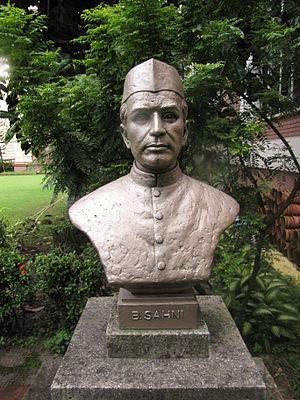
Birbal Sahni FRS est un paléobotaniste indien qui a étudié les fossiles du sous-continent indien ; c'est aussi un géologue qui s'est intéressé à l'archéologie. Il a fondé le Birbal Sahni Institute of Palaeobotany à Lucknow, Inde. Ses contributions les plus importantes portent sur la botanique des plantes de l'Inde, il a aussi publié en paléobotanique. En plus d'avoir écrit de nombreux articles importants dans ces domaines, il a aussi occupé le poste de président de la National Academy of Sciences, India et a été président honoraire du Congrès international de botanique tenu à Stockholm en 1950.